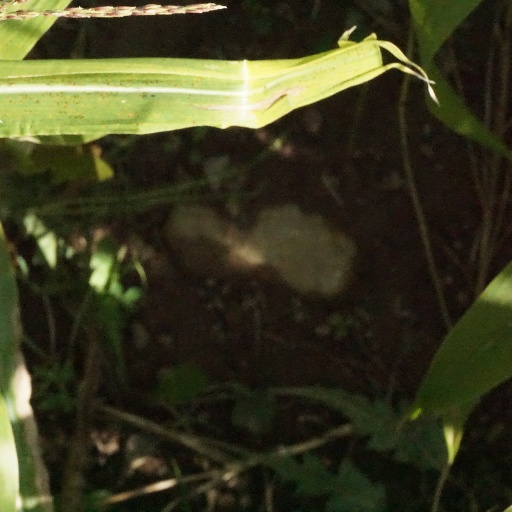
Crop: maize; corn